Hessel (singer)

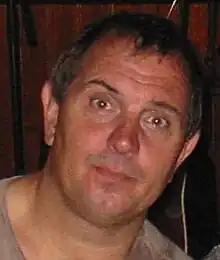
Hessel in 2003

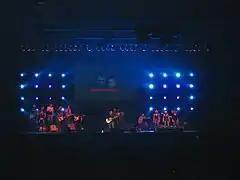
Hessel in concert, 2005

Hessel van der Kooij (20 April 1955 in West-Terschelling) is a popular Dutch singer. He is best known as Hessel, but has also recorded as Ray Maccannon. The favourite theme in his songs is about his home-island Terschelling and the nature on and around it. His repertoire is jazz- & bluesrock like "teruk naar terschelling" and rockballads like "brother sagittarius", "twothousand birds" and "no borders bound for birds" from the Albums "Flamborough Head" and "Me", which reaches international niveau. He stopped to perfom his songs in November of 2022 in his Cafe "de groene weide" in Hoorn, Terschelling.